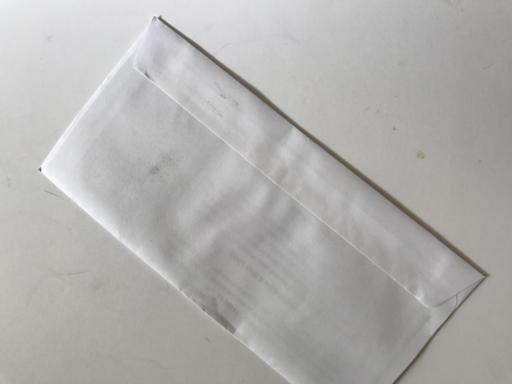
Waste category: paper